Mario Urteaga Alvarado

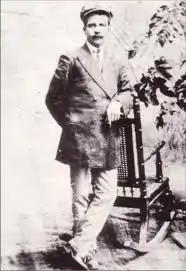

Urteaga Alvarado, Mario (April 1, 1875 in Cajamarca – June 12, 1957 in Cajamarca) was a Peruvian painter. He originally worked as a painter, photographer and upon his return to Cajamarca from Lima he worked as a school teacher, farming and journalist.